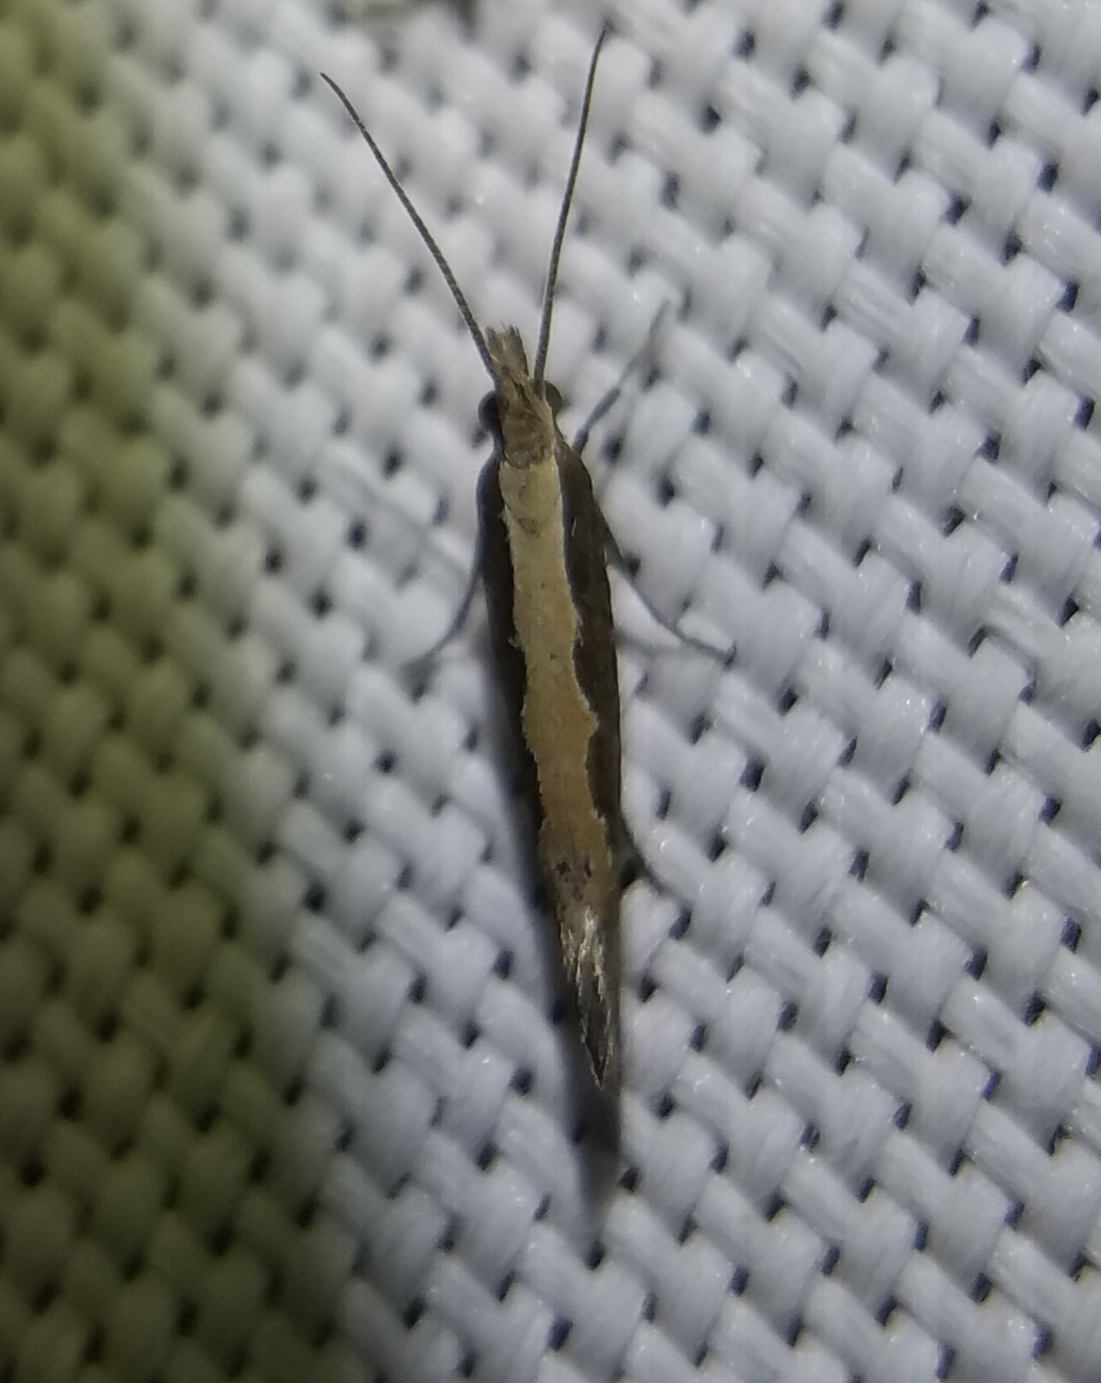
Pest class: diamondback_moth